Milkman Conspiracy

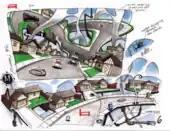
Concept artwork by artist Peter Chan

Schafer went into it imagining the world as a giant spider-web surrounding Boyd's house, designed to evoke a "retro, [19]50s spy vibe" in a suburban neighborhood where things were not as they seemed. Art director Scott Campbell wanted paranoia to be a more prominent aspect of the level, which he accomplished by having eyes and binoculars come out of various objects and landmarks whenever players are looking away from them, to create the feeling of being watched. He was also responsible for the G-Men that are found throughout the level, basing them on "G-Man detectives" from the 1950s, as well as the "Spy vs. Spy" comics. Campbell specifically reminisced about the amusement he found with how conspicuous the "Spy vs. Spy" characters were with their outfits and behavior, giving the G-Men in "Milkman Conspiracy" a single object as a disguise, and making them use it in a blatantly incorrect fashion. Concept artist Peter Chan visualized the world as suburbia being "vaulted up against the sky," while the roads twisted in the air. He compared it to Boyd's logic and reason, which he described as twisted.